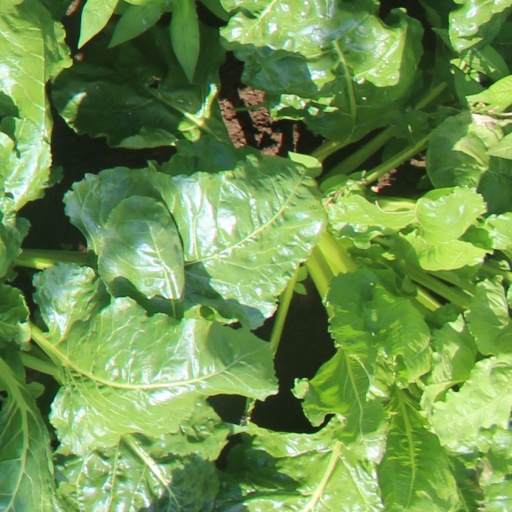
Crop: sugar beet